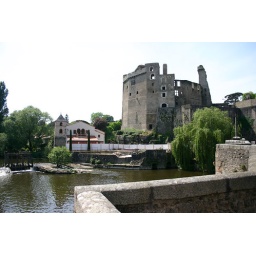
A look at the river and the castle in a little town outside Nantes.